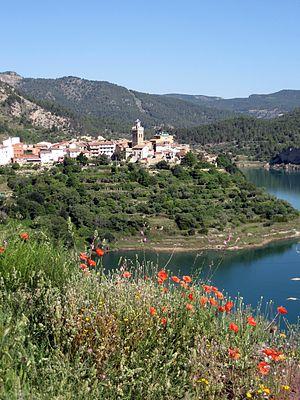
Puebla de Arenoso, en castillan et officiellement, est une commune d'Espagne de la province de Castellón dans la Communauté valencienne. Elle est située dans la comarque de l'Alto Mijares et dans la zone à prédominance linguistique castillane.